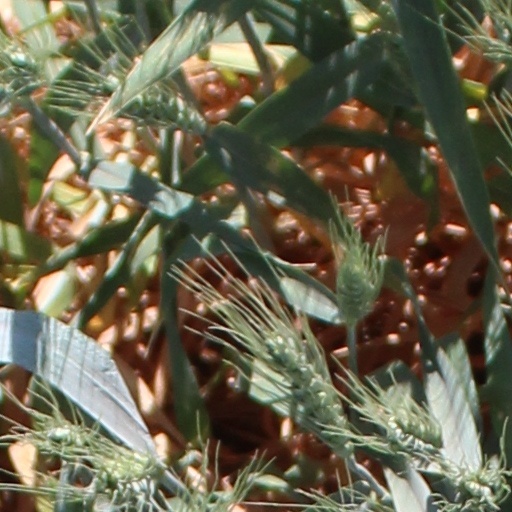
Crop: wheat